Ben Skowronek

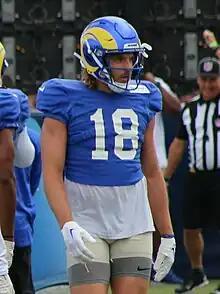
Skowronek with the Los Angeles Rams during training camp in 2023

During the 2023 season Skowronek continued his hybrid wide receiver/fullback role from the 2022 season. He played in 17 games and logged 8 receptions on 12 targets for 66 yards and 2 rushing attempts for 9 yards. He also recorded 13 tackles on special teams.